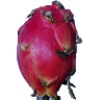
Label: red_pitahaya